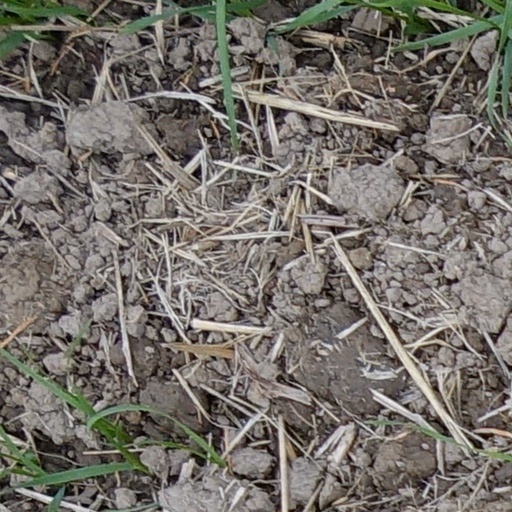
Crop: wheat